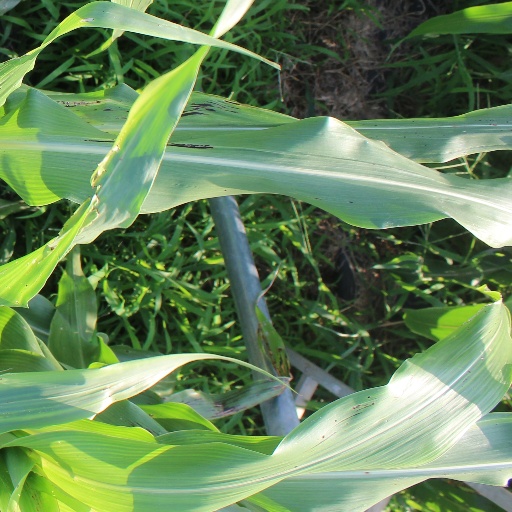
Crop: sorghum